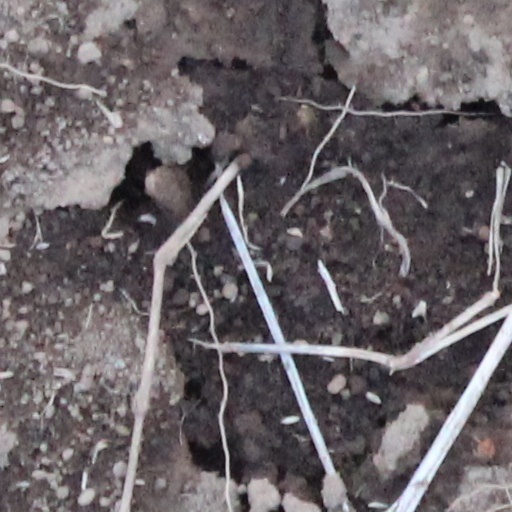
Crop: wheat